List of AFL debuts in 1998

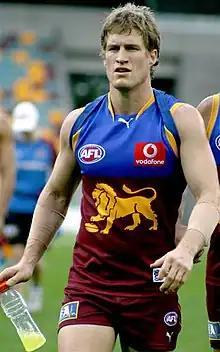
Luke Power debuted in round 2 and was nominated for the 1998 AFL Rising Star award.

A total of 82 players made their debut in the Australian Football League's 1998 season, while another 39 players debuted for a new club having previously played for another club.